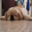
Label: dog